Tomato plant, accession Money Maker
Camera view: tilt-top (135 deg); turntable rotation: 210 degrees
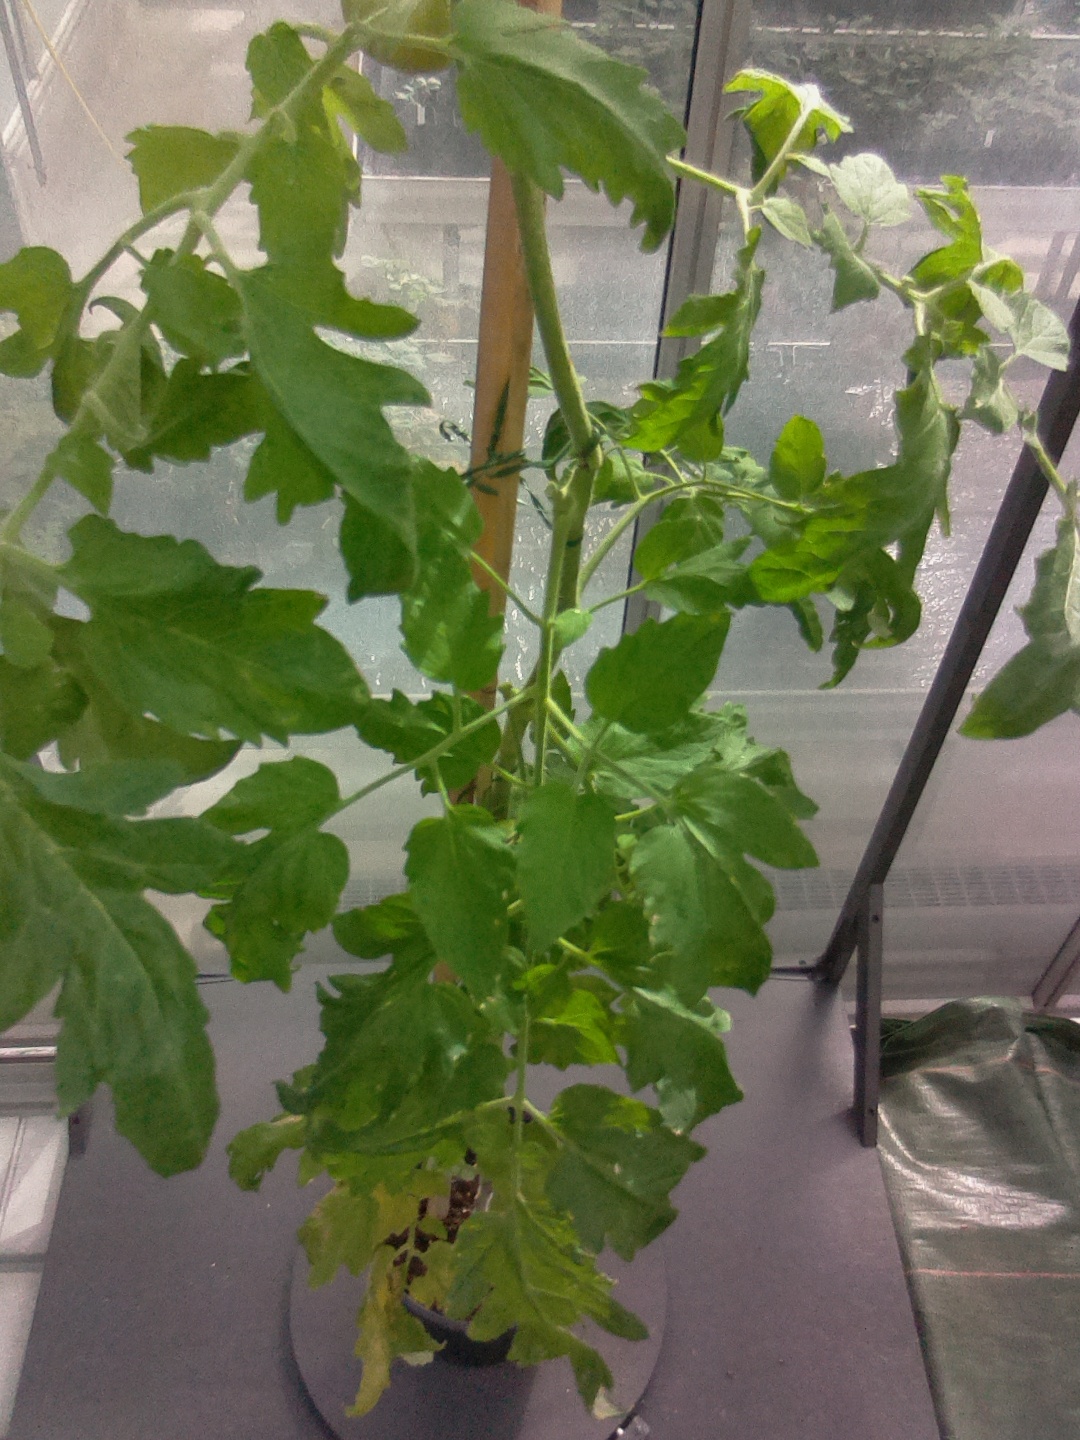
BBCH growth stage 72: 20%-30% of final fruit size